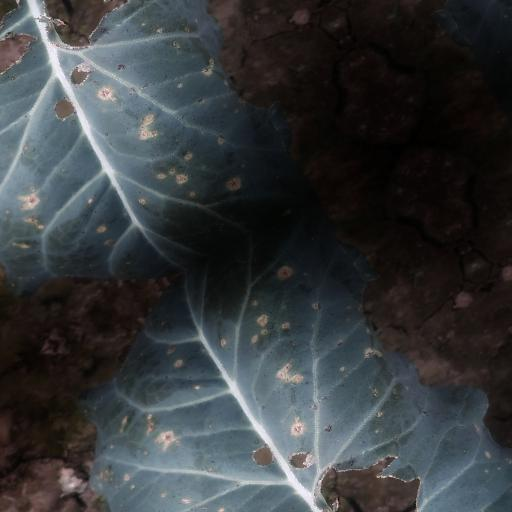
Label: Black Rot